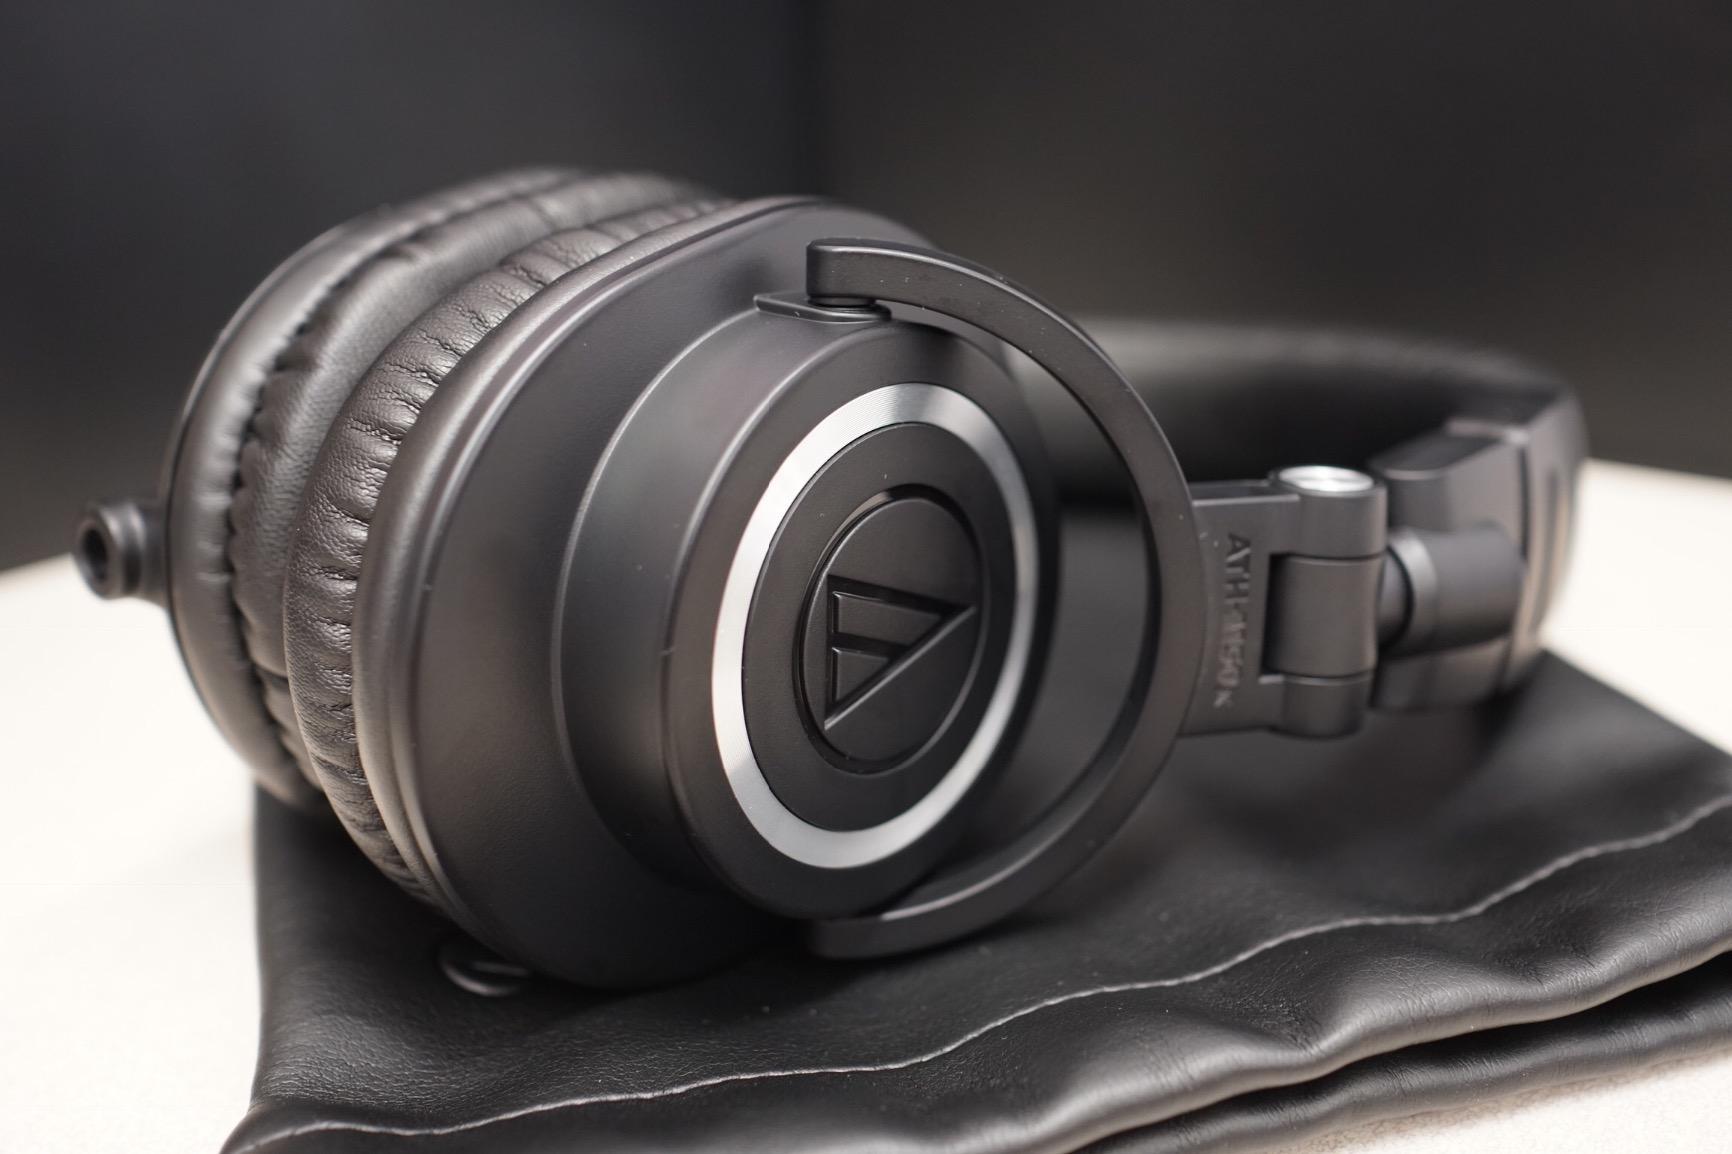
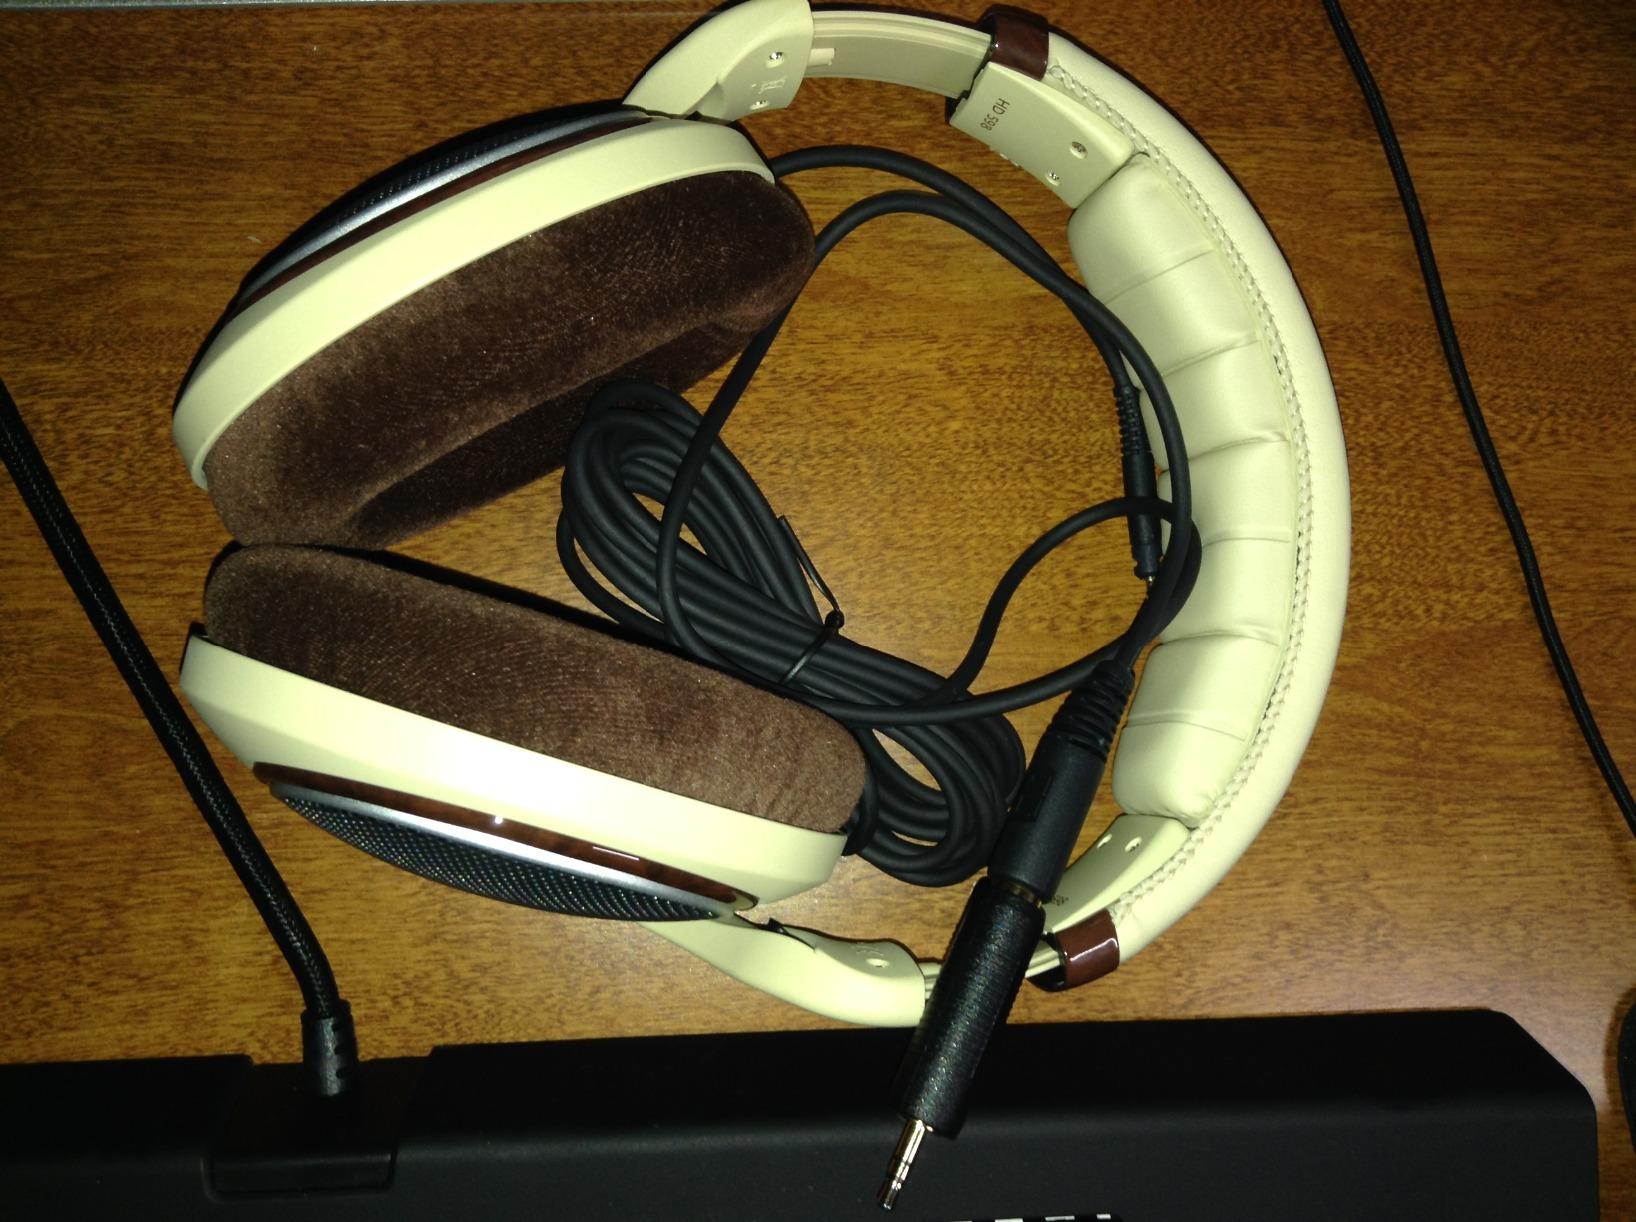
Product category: headphones
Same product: no